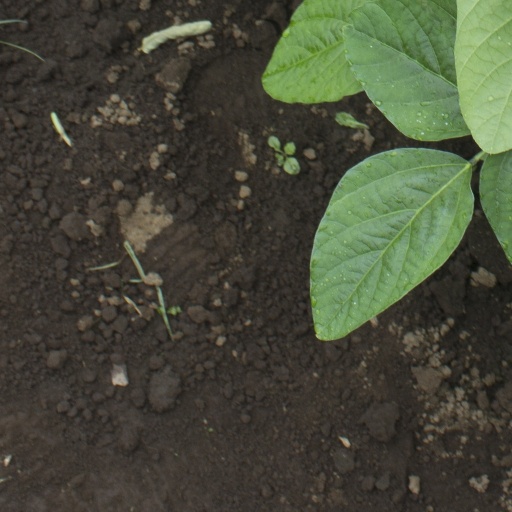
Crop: soybean